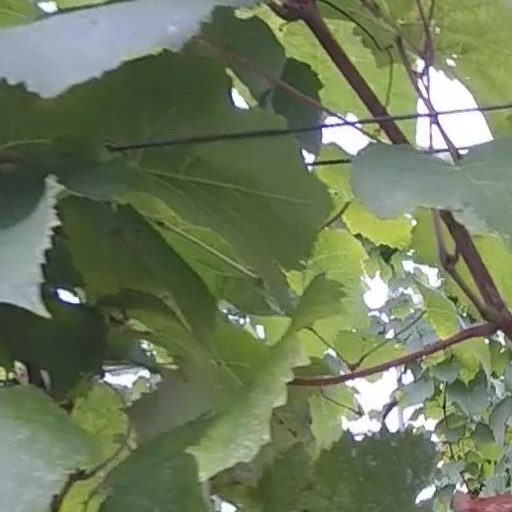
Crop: grape